Sports in Boston

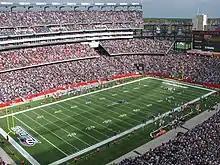
Gillette Stadium is the home stadium of the NFL's New England Patriots

The Boston Game is thought to be the origin of American football, played by New England prep schools. In 1855, manufactured inflatable balls were introduced. These were much more regular in shape than the handmade balls of earlier times, making kicking and carrying more skillful. Two competing versions had evolved during this time; the "kicking game" which resembled soccer and the "running" or "carrying game" which resembled rugby union. hybrid of the two, known as the "Boston game", was played by a group known as the Oneida Football Club. The club, considered by some historians as the first formal football club in the United States, was formed in 1861 by schoolboys who played the "Boston game" on Boston Common. They played mostly among themselves early on; though they organized a team of non-members to play a game in November 1863, which the Oneidas won easily. The game caught the attention of the press, and the "Boston game" continued to grow throughout the 1860s.